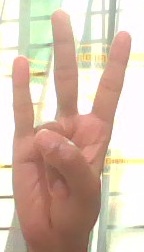
ASL sign: 7